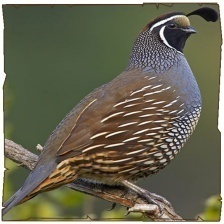
Species: CALIFORNIA QUAIL
Scientific name: CALLIPEPLA CALIFORNICA
ImageNet parent category: quail